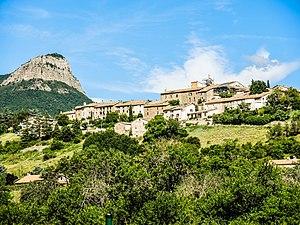
Village de Lagrand, vu de la route de Saléon. Hautes-Alpes
Lagrand est une ancienne commune française située dans le département des Hautes-Alpes en région Provence-Alpes-Côte d'Azur, devenue, le 1ᵉʳ janvier 2016, une commune déléguée de la commune nouvelle de Garde-Colombe.